Mumbai Trans Harbour Link

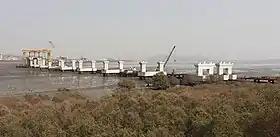
MTHL under construction on the Sewri side, March 2021

Transportation and traffic planning for Greater Bombay (now Mumbai) was commissioned for Wilbur Smith and Associates (WSA) (now (CDM Smith) in mid-1962. The firm's report, based on extensive studies conducted over 18 months, was handed over to the Ministry of Road Transport and Highways (MoRTH) on 19 December 1963. Among other projects, the report proposed the construction of a sea link, known as the Uran Bridge, to connect Mumbai with the mainland near the town of Uran. However, WSA was unsure of the link's feasibility. Citing poor traffic expectations in Uran even in 1981, WSA's report advised a more detailed study of this connection and recommended waiting until the Trans-Thane area would develop further and more community services would be extended to Uran." In 1973, the Vashi Bridge linking Mankhurd in Mumbai with Vashi in Navi Mumbai was opened.